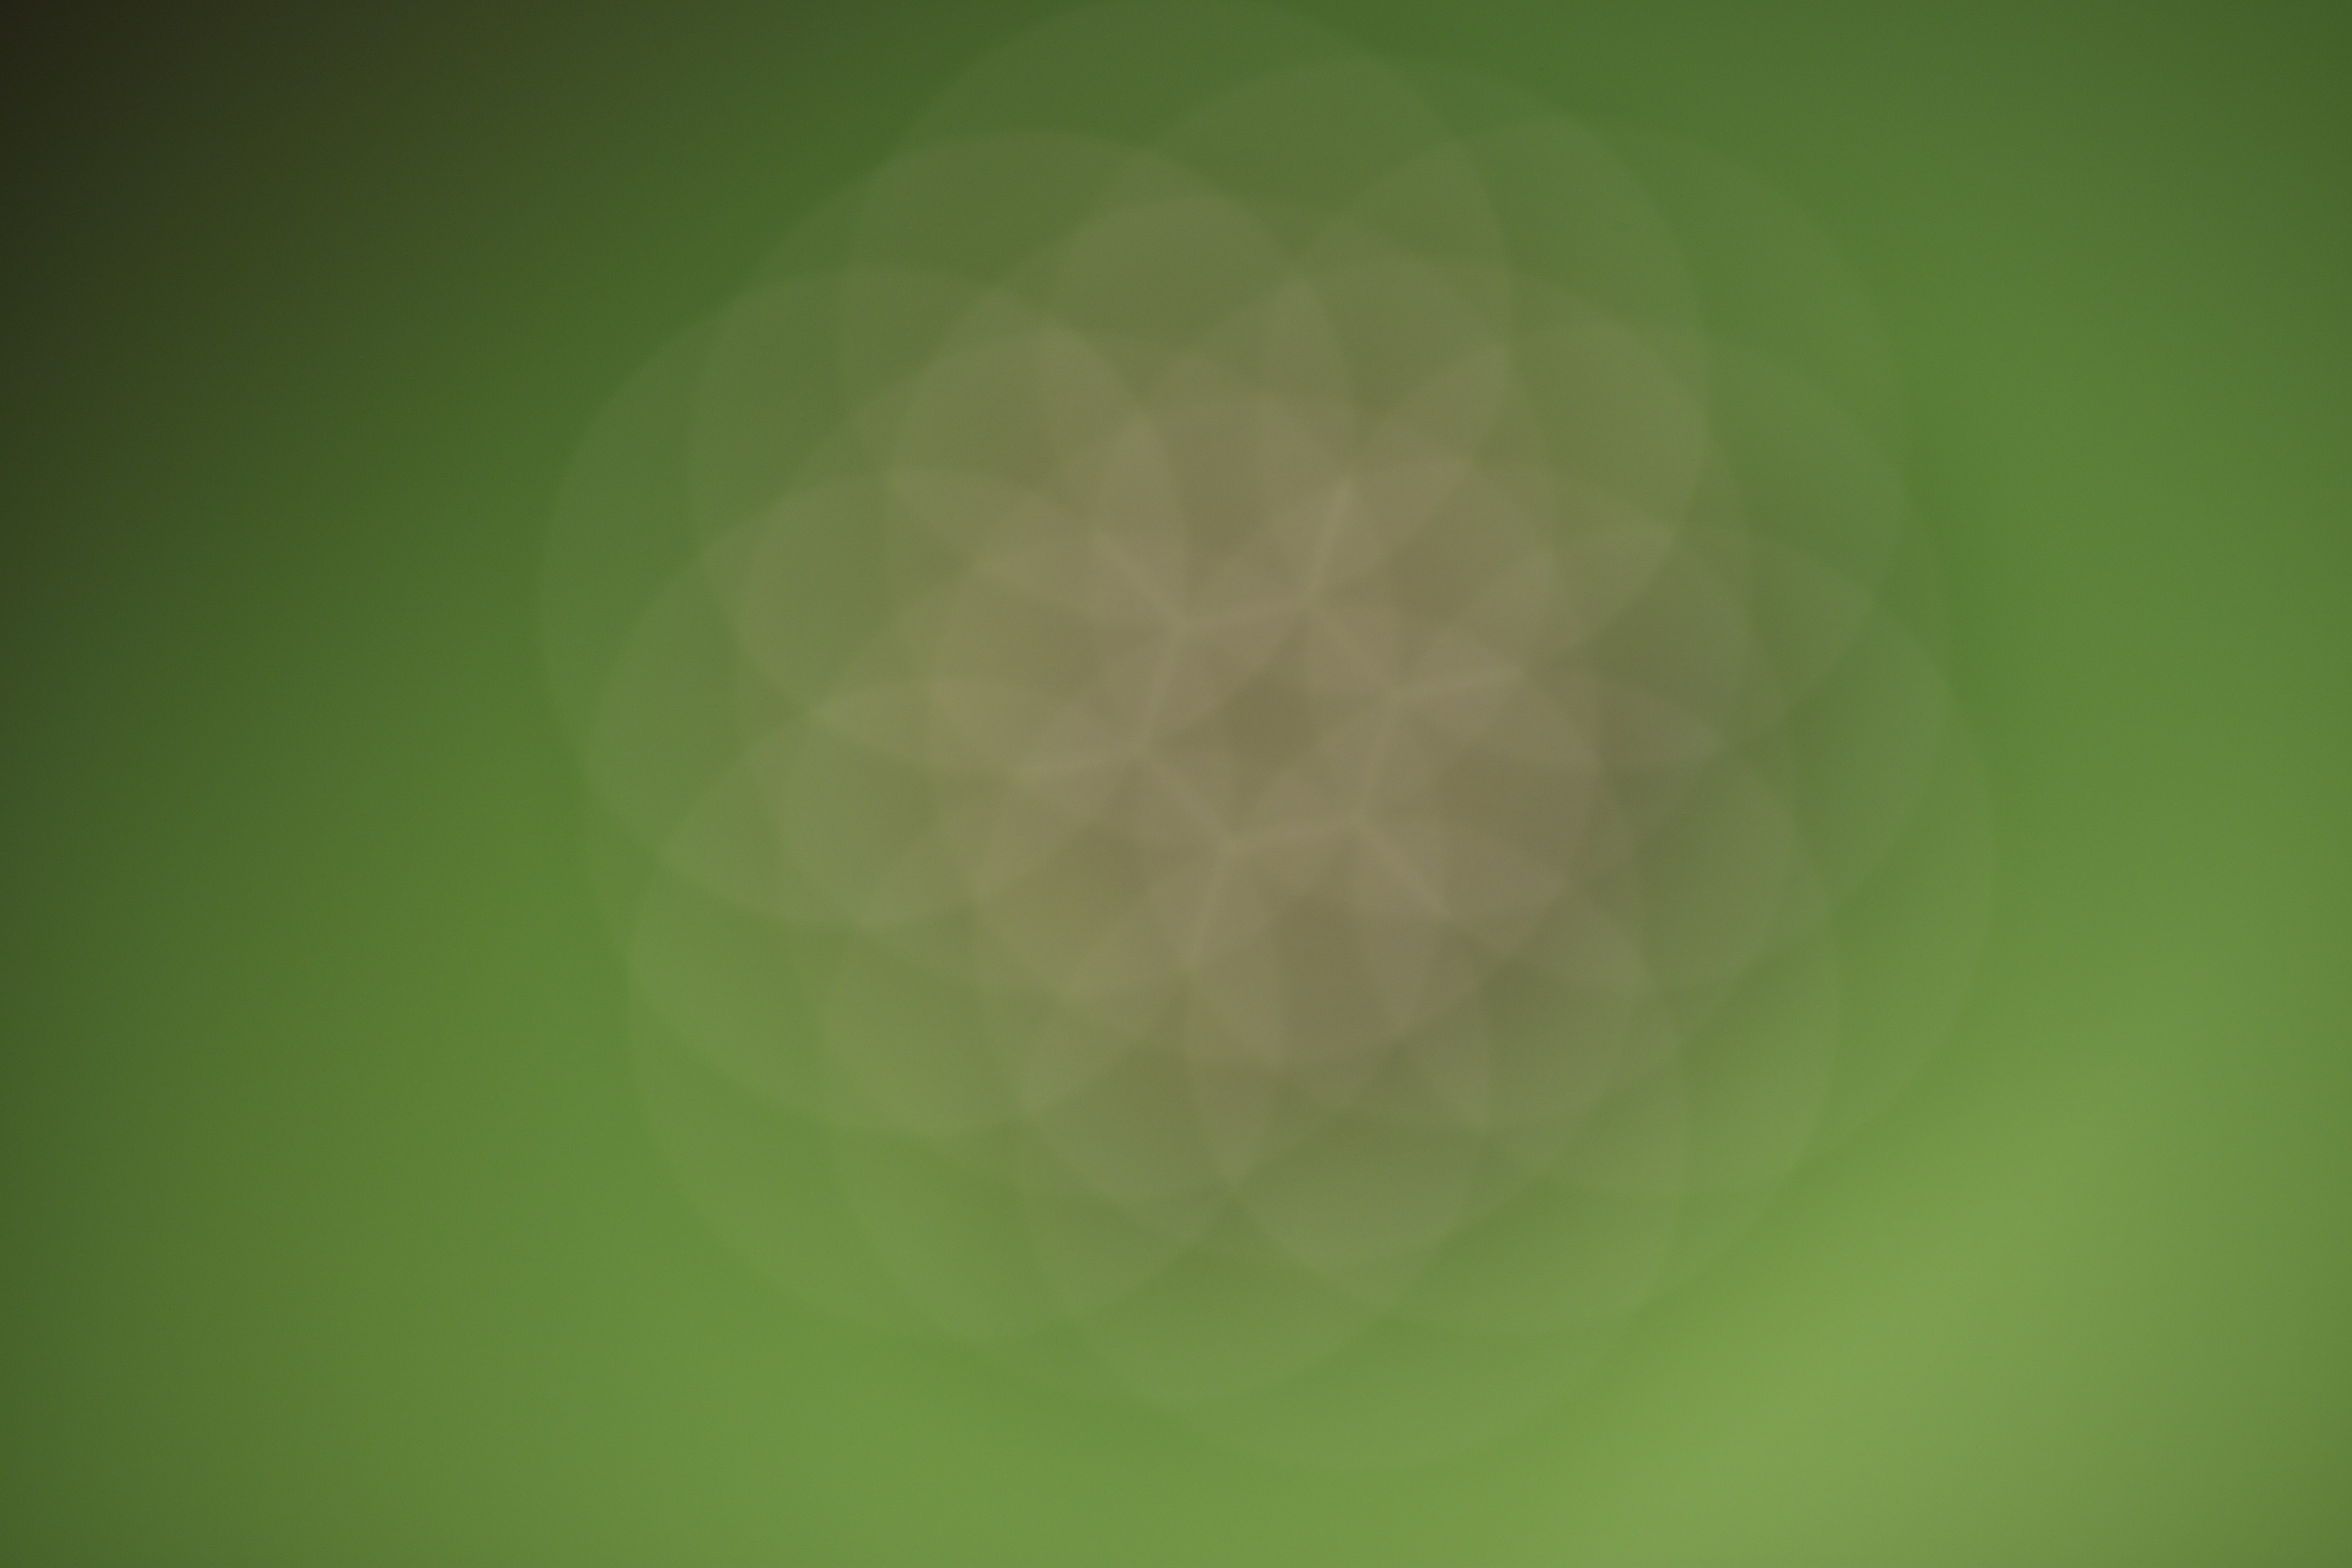
sun, sunlight, line, green, circle, lens flare, ball, shape, macro photography, computer wallpaper